Stambali

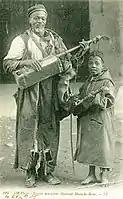
Guembri being played by Algerian Gnawa

Stambali or stambeli is both a music genre and a music based therapeutic possession rite practiced in parts of Tunisia, primarily by Black people of slave descent.